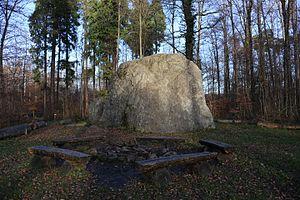
Bloc erratique Pierre à Cambot, localisé à Romanel-sur-Lausanne dans le bois Genoud.